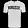
Label: T - shirt / top